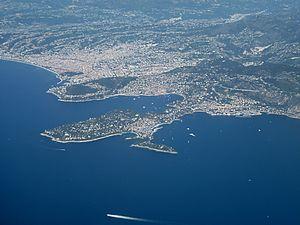
Vue aérienne des Alpes-Maritimes
Saint-Jean-Cap-Ferrat est une commune française située dans le département des Alpes-Maritimes en région Provence-Alpes-Côte d'Azur. Ses habitants sont appelés les Saint-Jeannois.
La Rade de Villefranche est un plan d’eau de Méditerranée situé sur le territoire des communes de Villefranche-sur-Mer et de Saint-Jean-Cap-Ferrat, près de Nice.